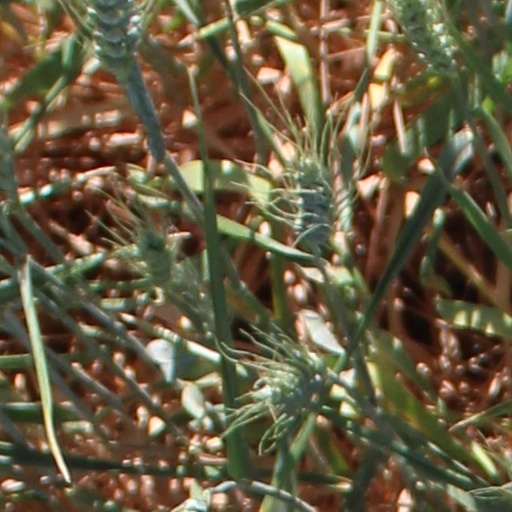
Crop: wheat